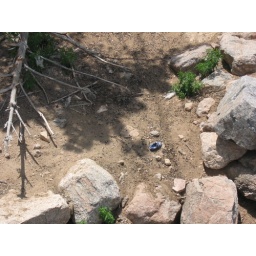
Do you hear a man tell the ski lift operator, &amp;quot;My son dropped his shoe in the goats.&amp;quot;